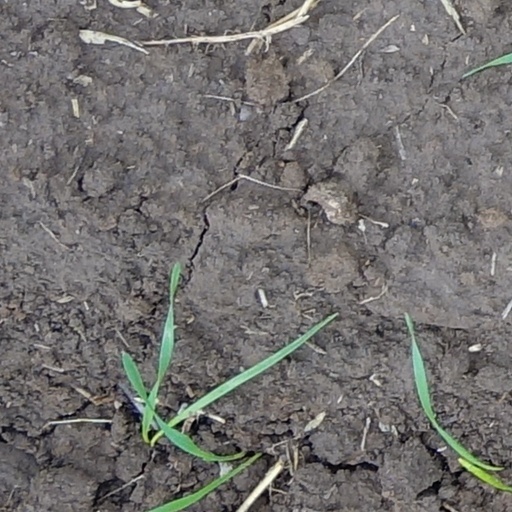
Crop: wheat